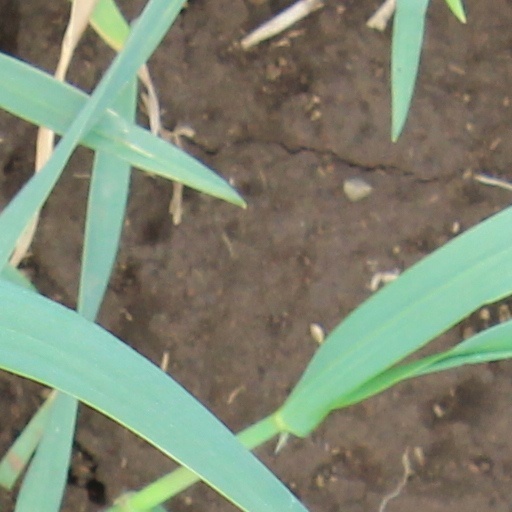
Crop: wheat